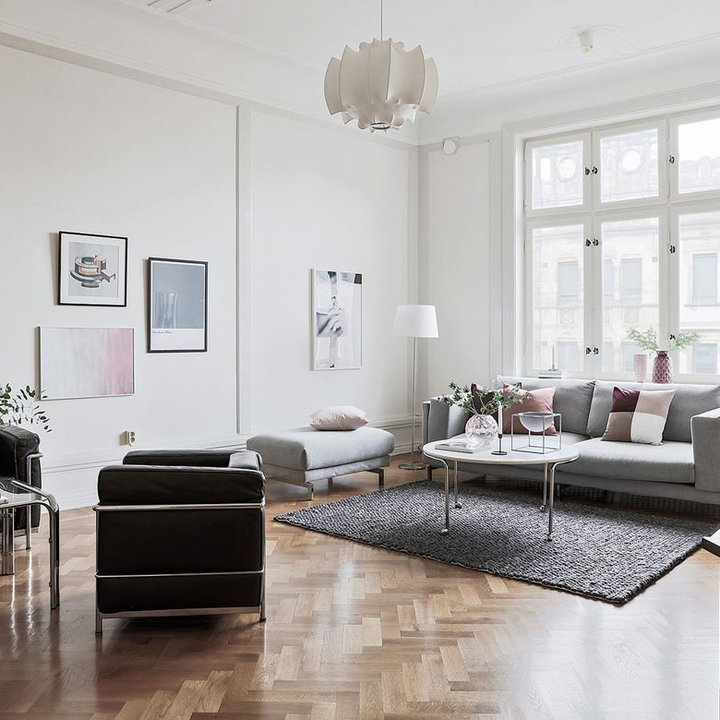
Style: Scandinavian